Airin Sultana

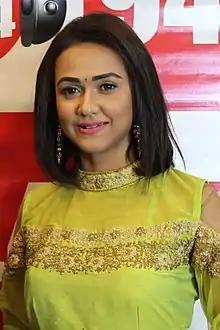
Airin in 2020

Airin Sultana is a Bangladeshi actress and model. She started her media career after winning the Best Smile Award in the 2008 Pantene You Got The Look contest. She began her film career with the film "Bhalobasha Zindabad," opposite Arifin Shuvoo and directed by Debashish Biswas, which was released on 8 November 2013.